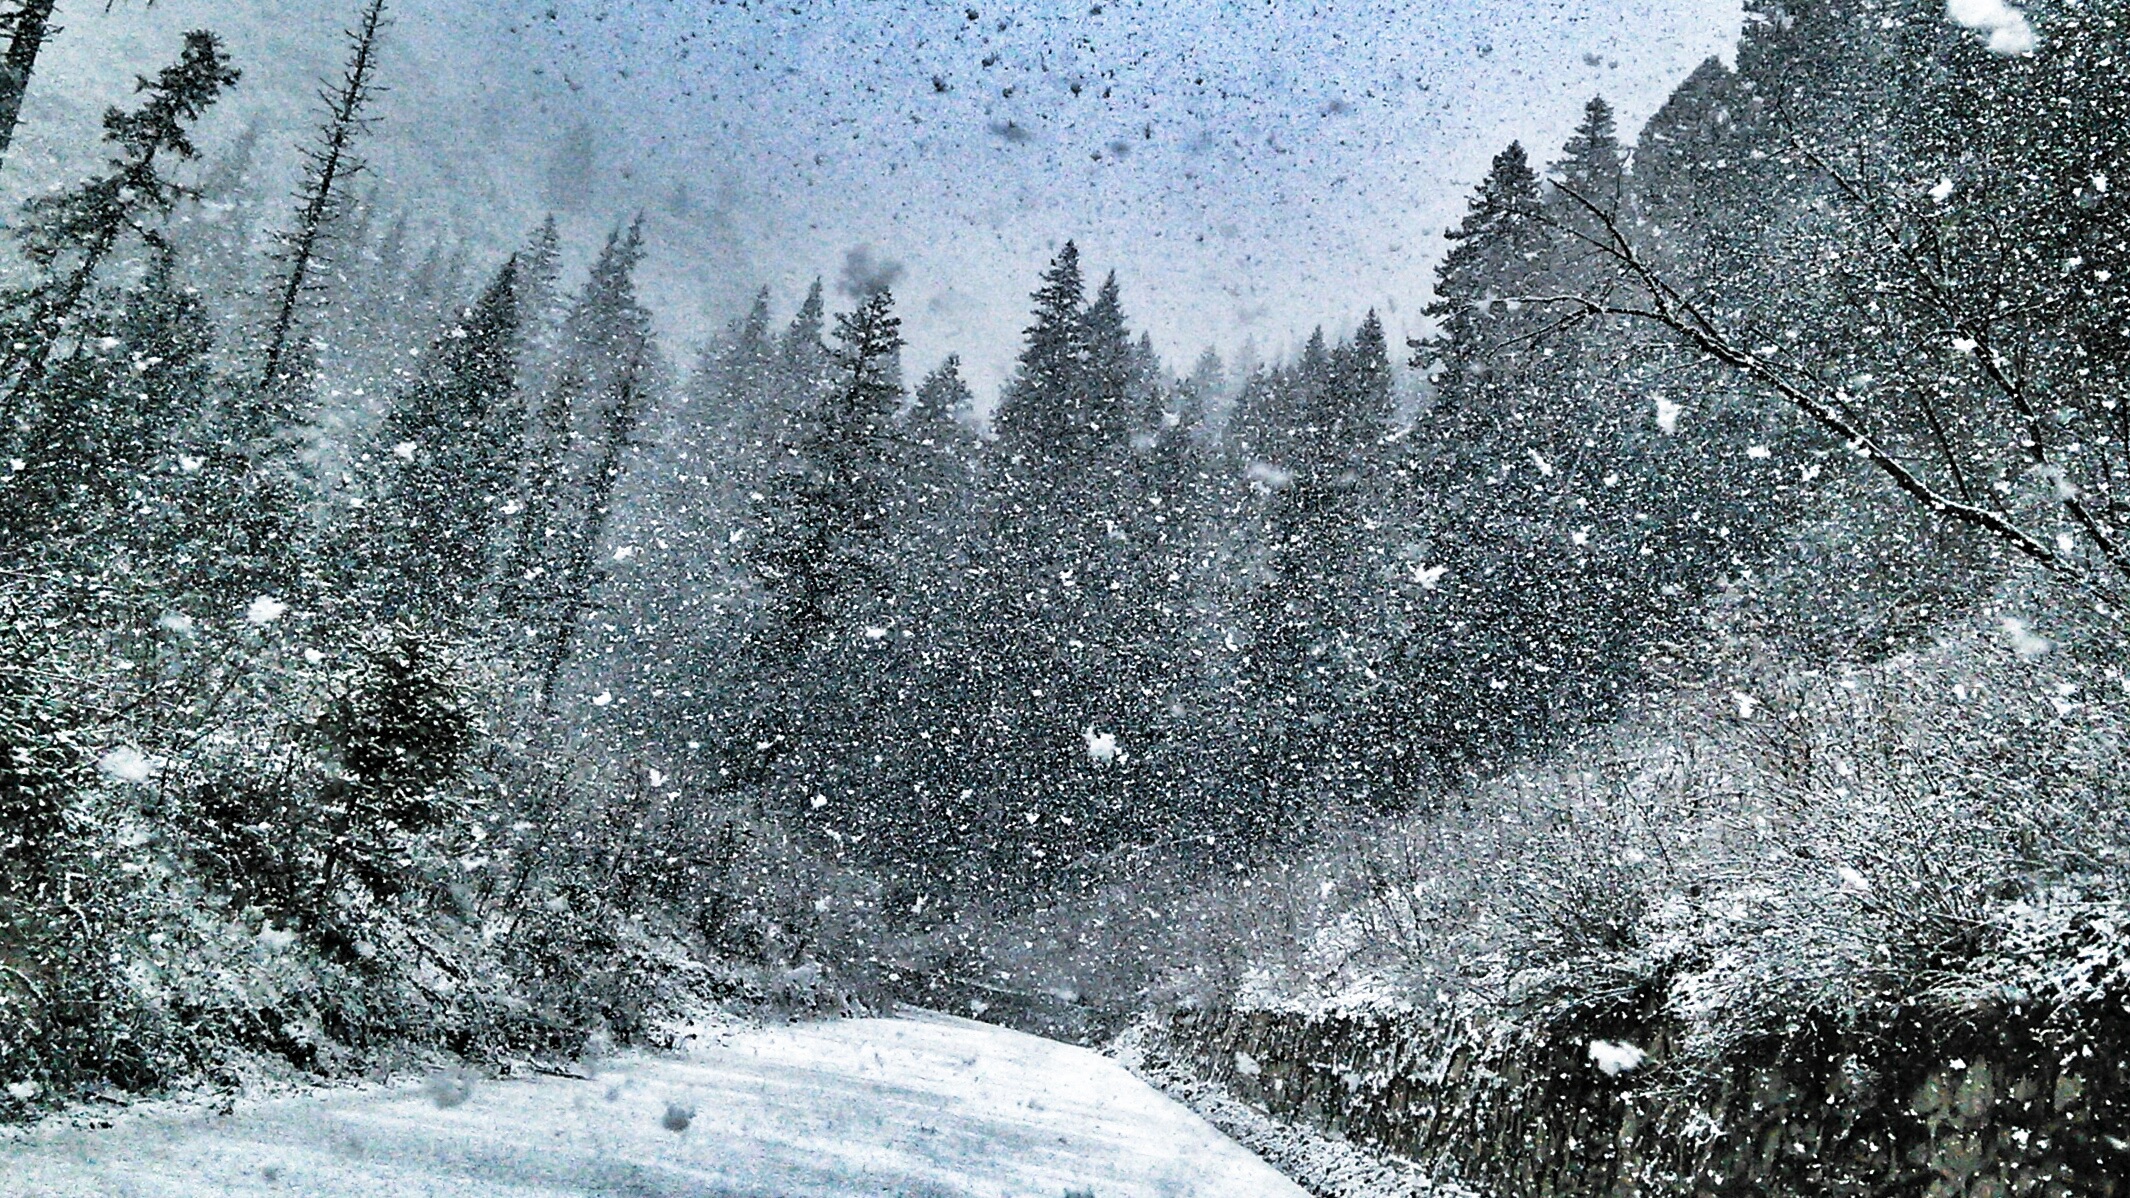
tree, forest, mountain, snow, winter, road, frost, weather, season, freezing, geological phenomenon, rain and snow mixed, heavy snow